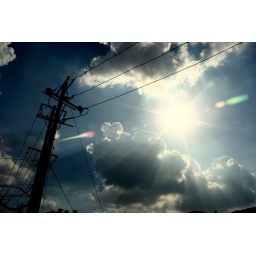
sky and clouds in Hefei